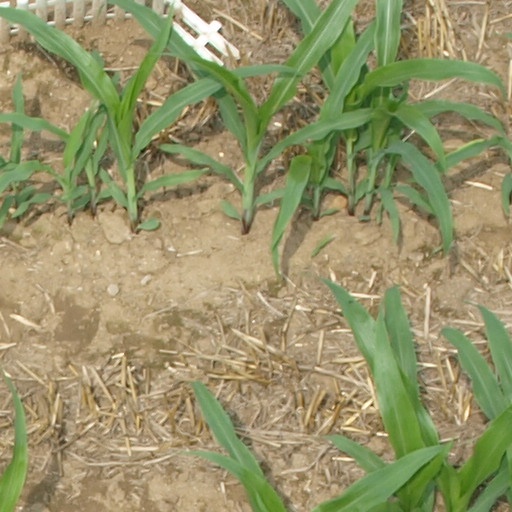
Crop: maize; corn